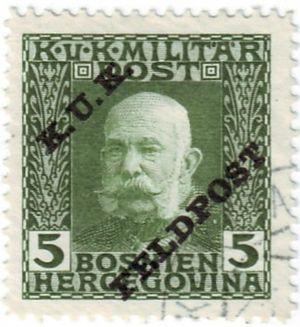
Cet article est une introduction à l'histoire philatélique et postale de l'empire d'Autriche, puis Autriche-Hongrie, limité après le compromis de 1867 à la partie autrichienne, vu l'autonomie de la poste du Royaume de Hongrie en 1867. Seule la République d'Autriche est traîtée après 1918, vu l'indépendance des autres territoires. Pour les provinces italiennes de Lombardie et Vénétie, et les bureaux de poste dans l'empire ottoman, il y a d'autres articles.